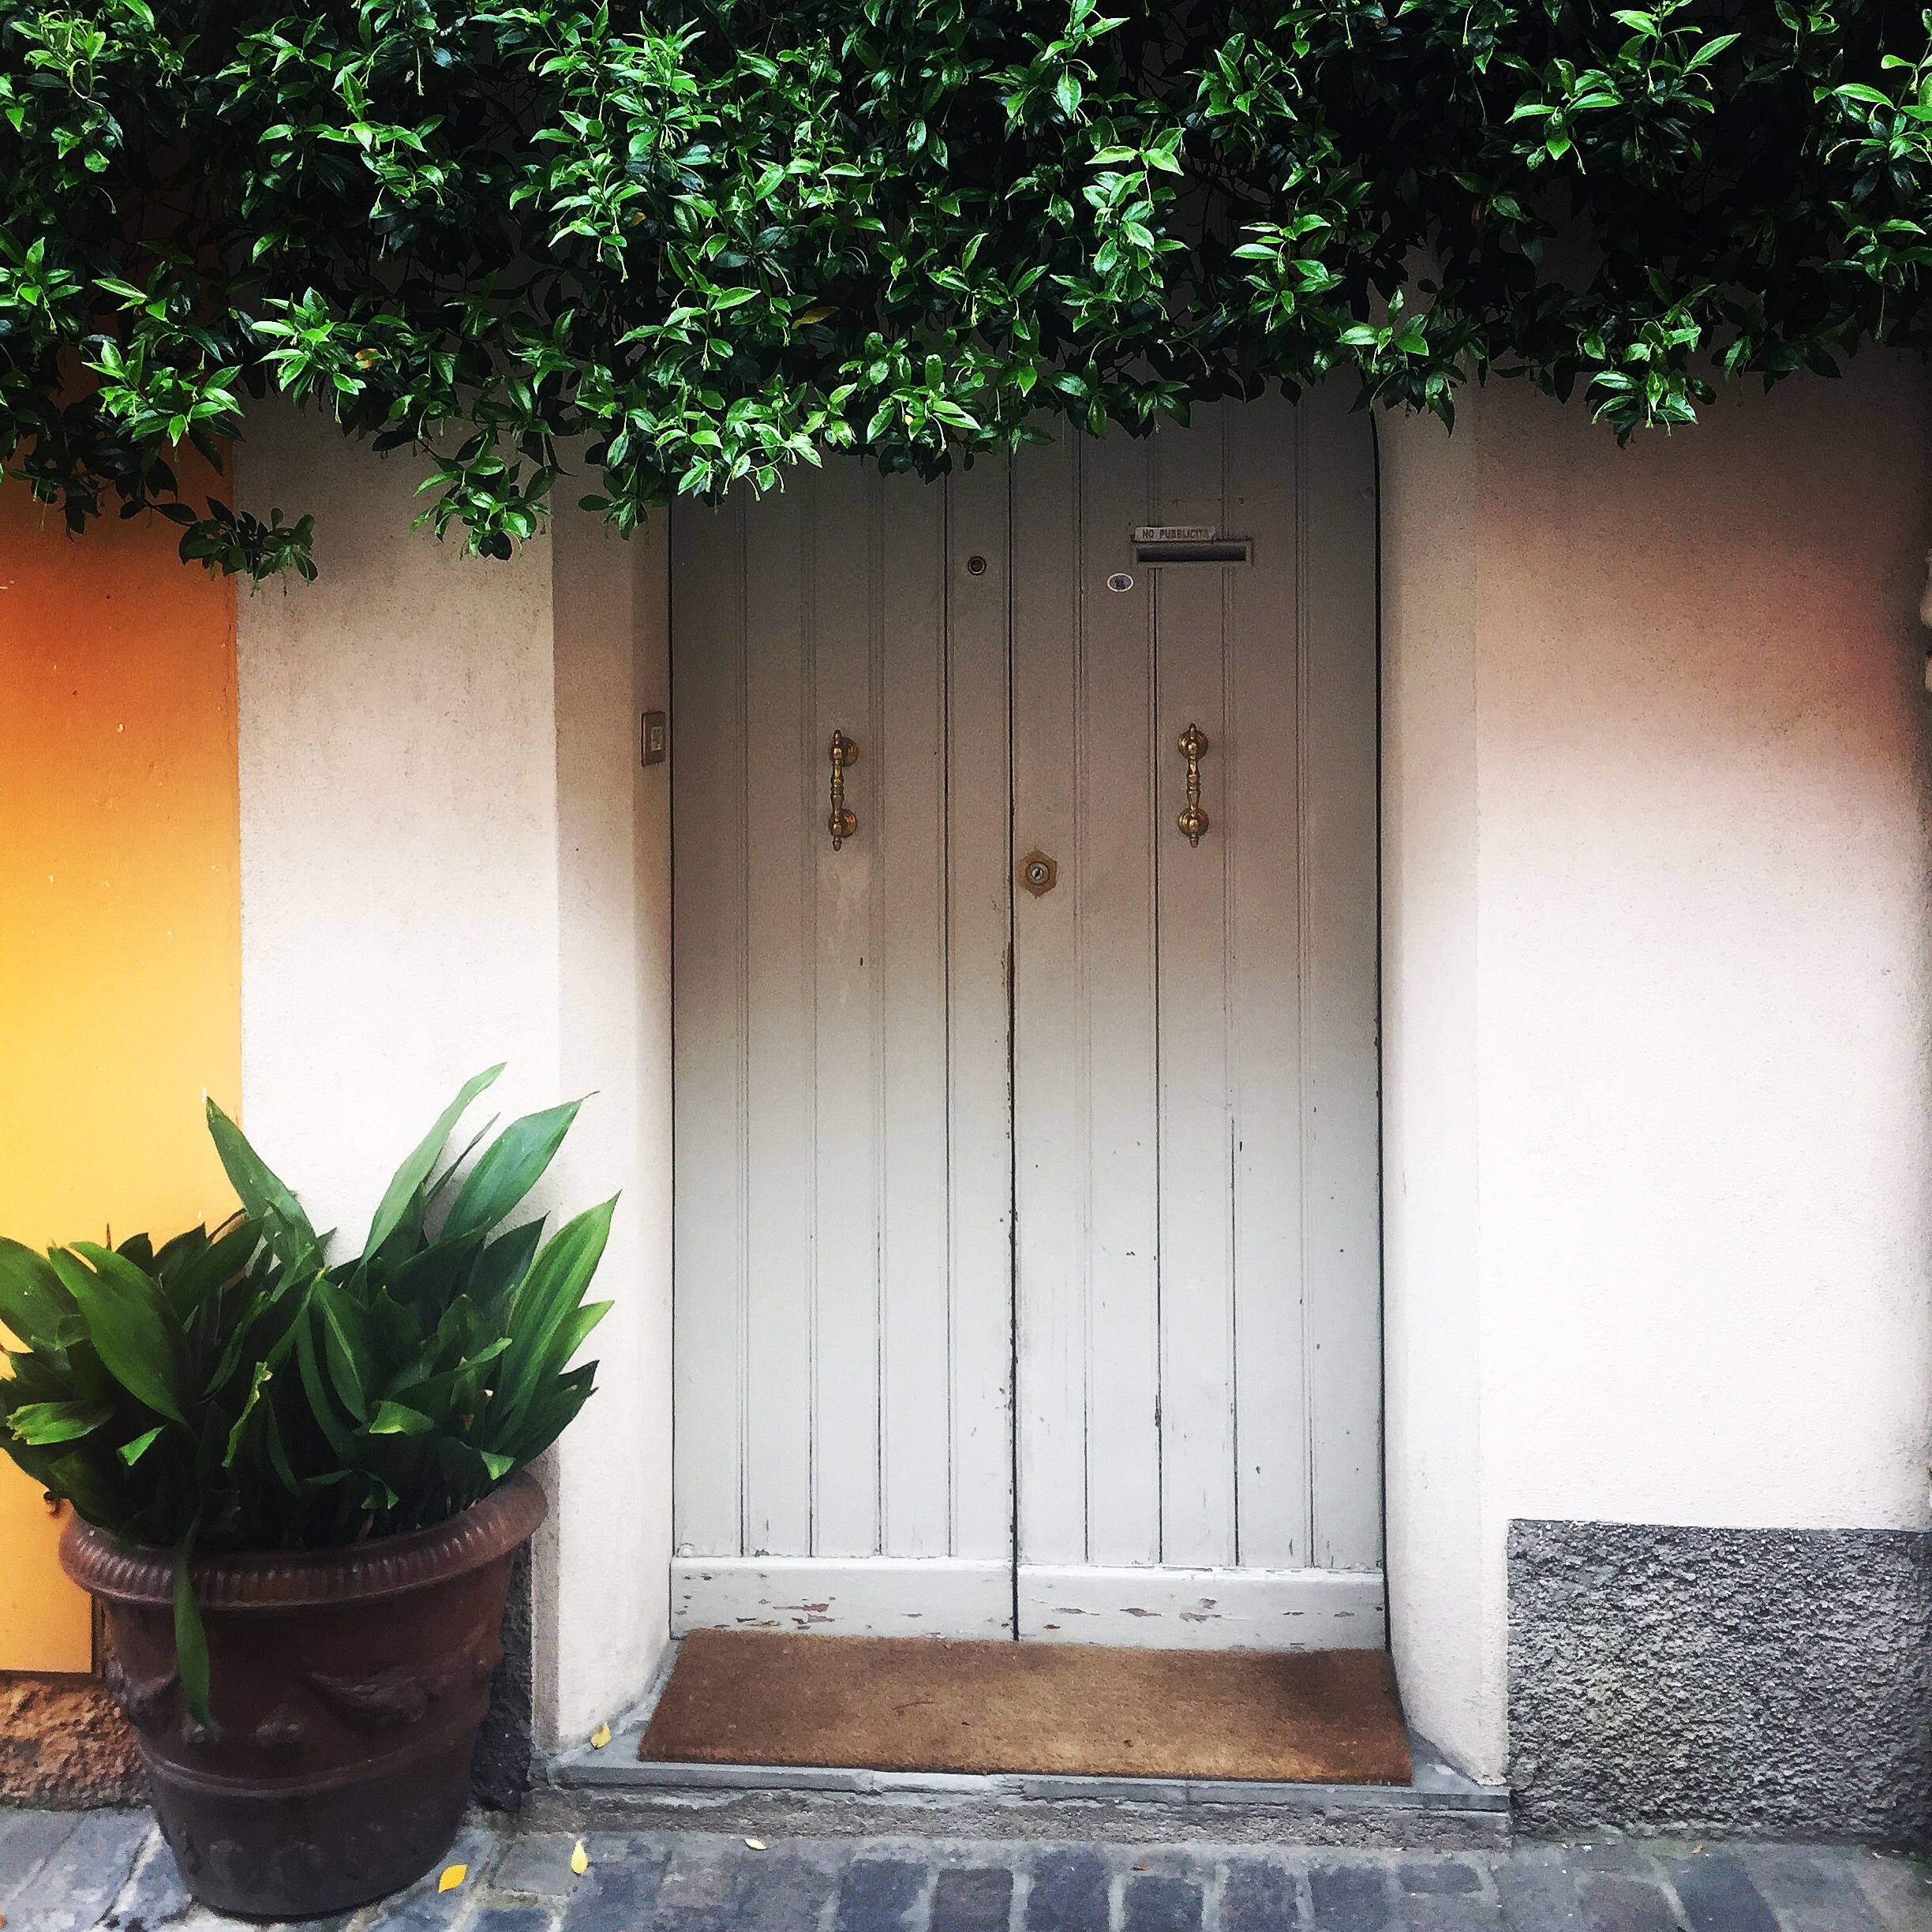
wood, house, window, home, wall, green, backyard, facade, garden, door, plants, interior design, design, yard, outdoor structure